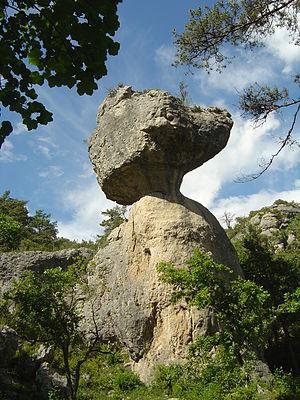
Roc Campariolé dans le Chaos de Montpellier-le-Vieux
La Roque-Sainte-Marguerite est une commune française, située dans le département de l'Aveyron, en région Occitanie.
Le chaos de Montpellier-le-Vieux est un chaos rocheux ruiniforme du causse Noir, bordé au sud par les gorges de la Dourbie, situé au nord-est de Millau et du viaduc de Millau, sur la commune de La Roque-Sainte-Marguerite. Le chaos est un site naturel classé dans la parc naturel régional des Grands Causses.